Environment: real
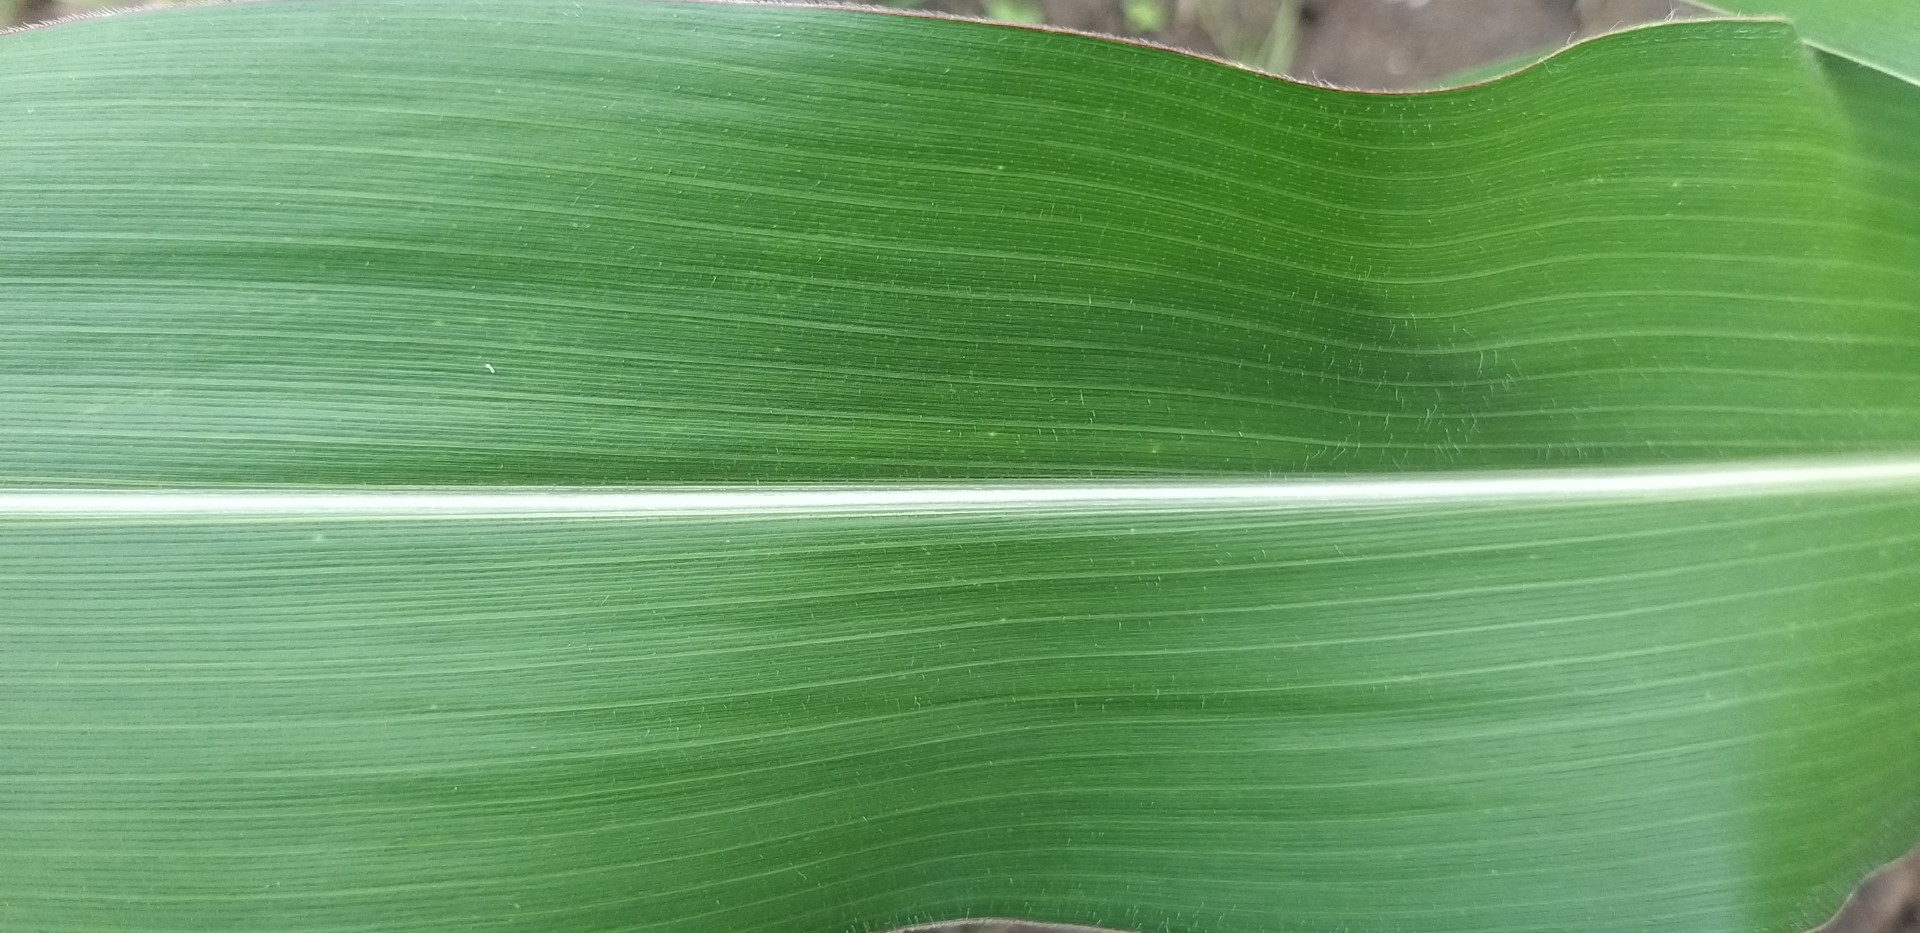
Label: healthy